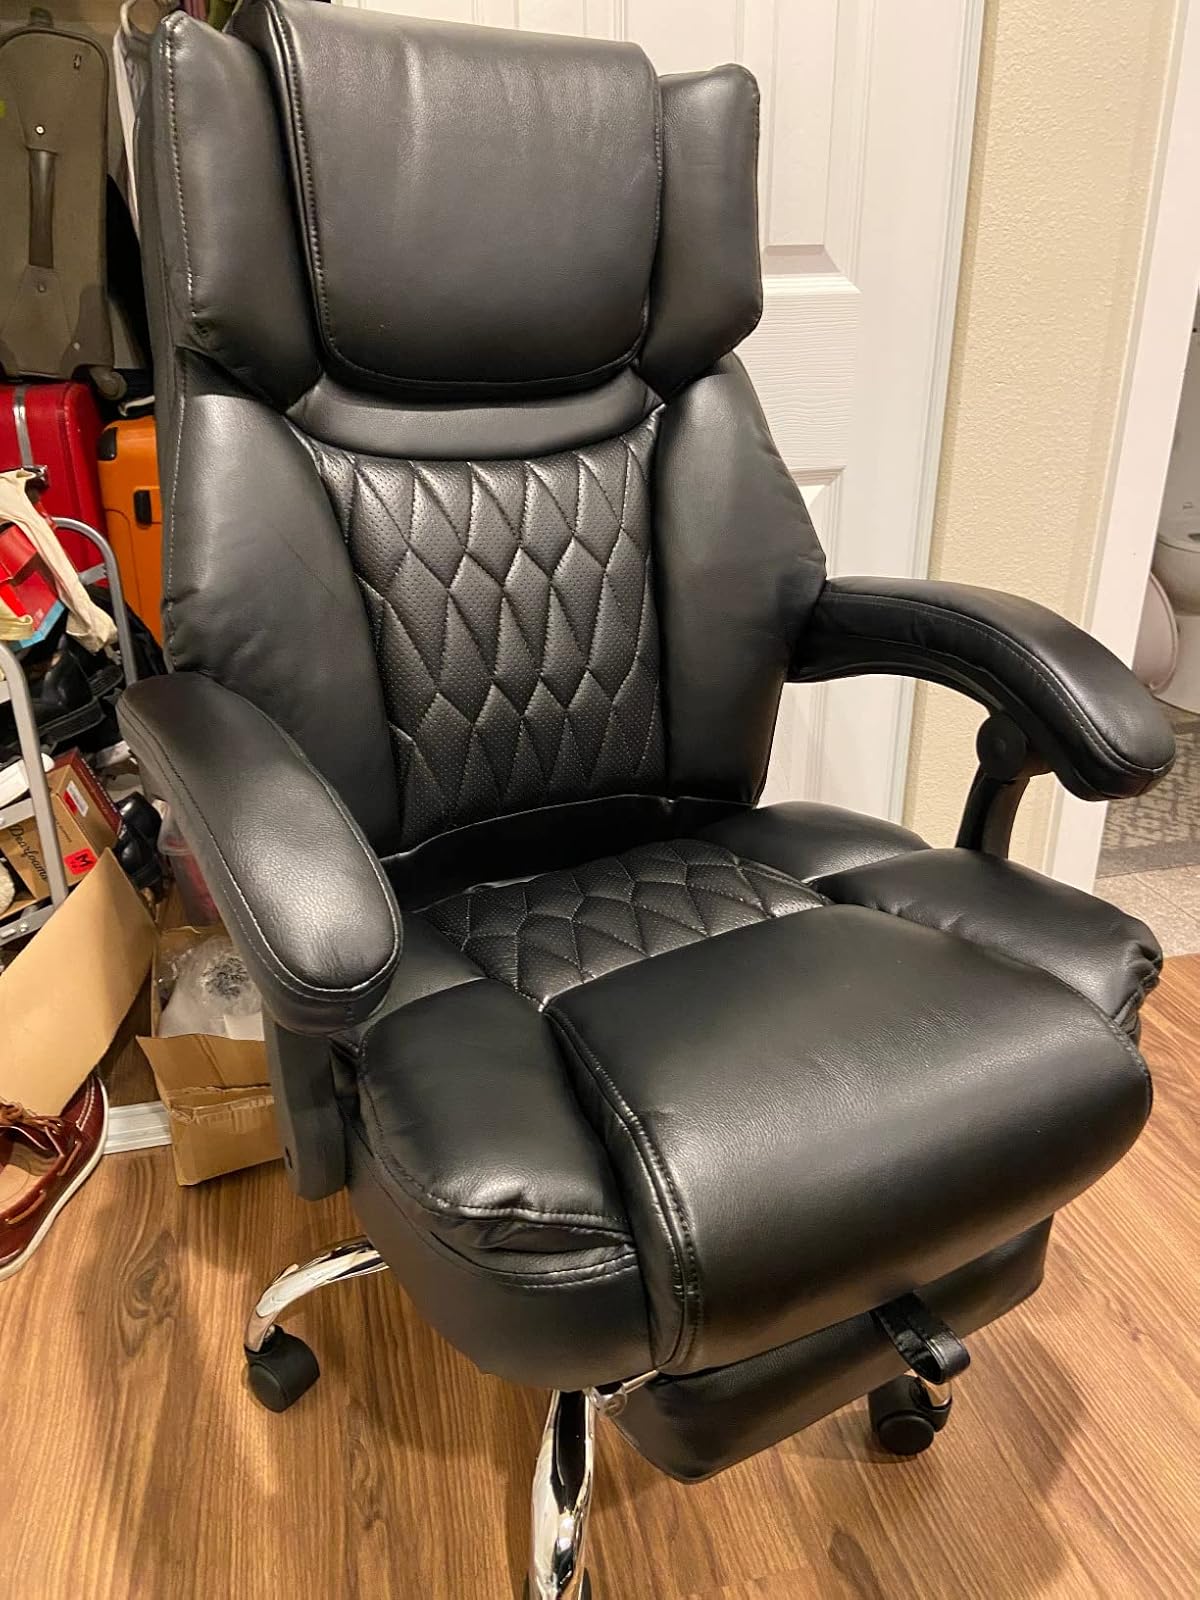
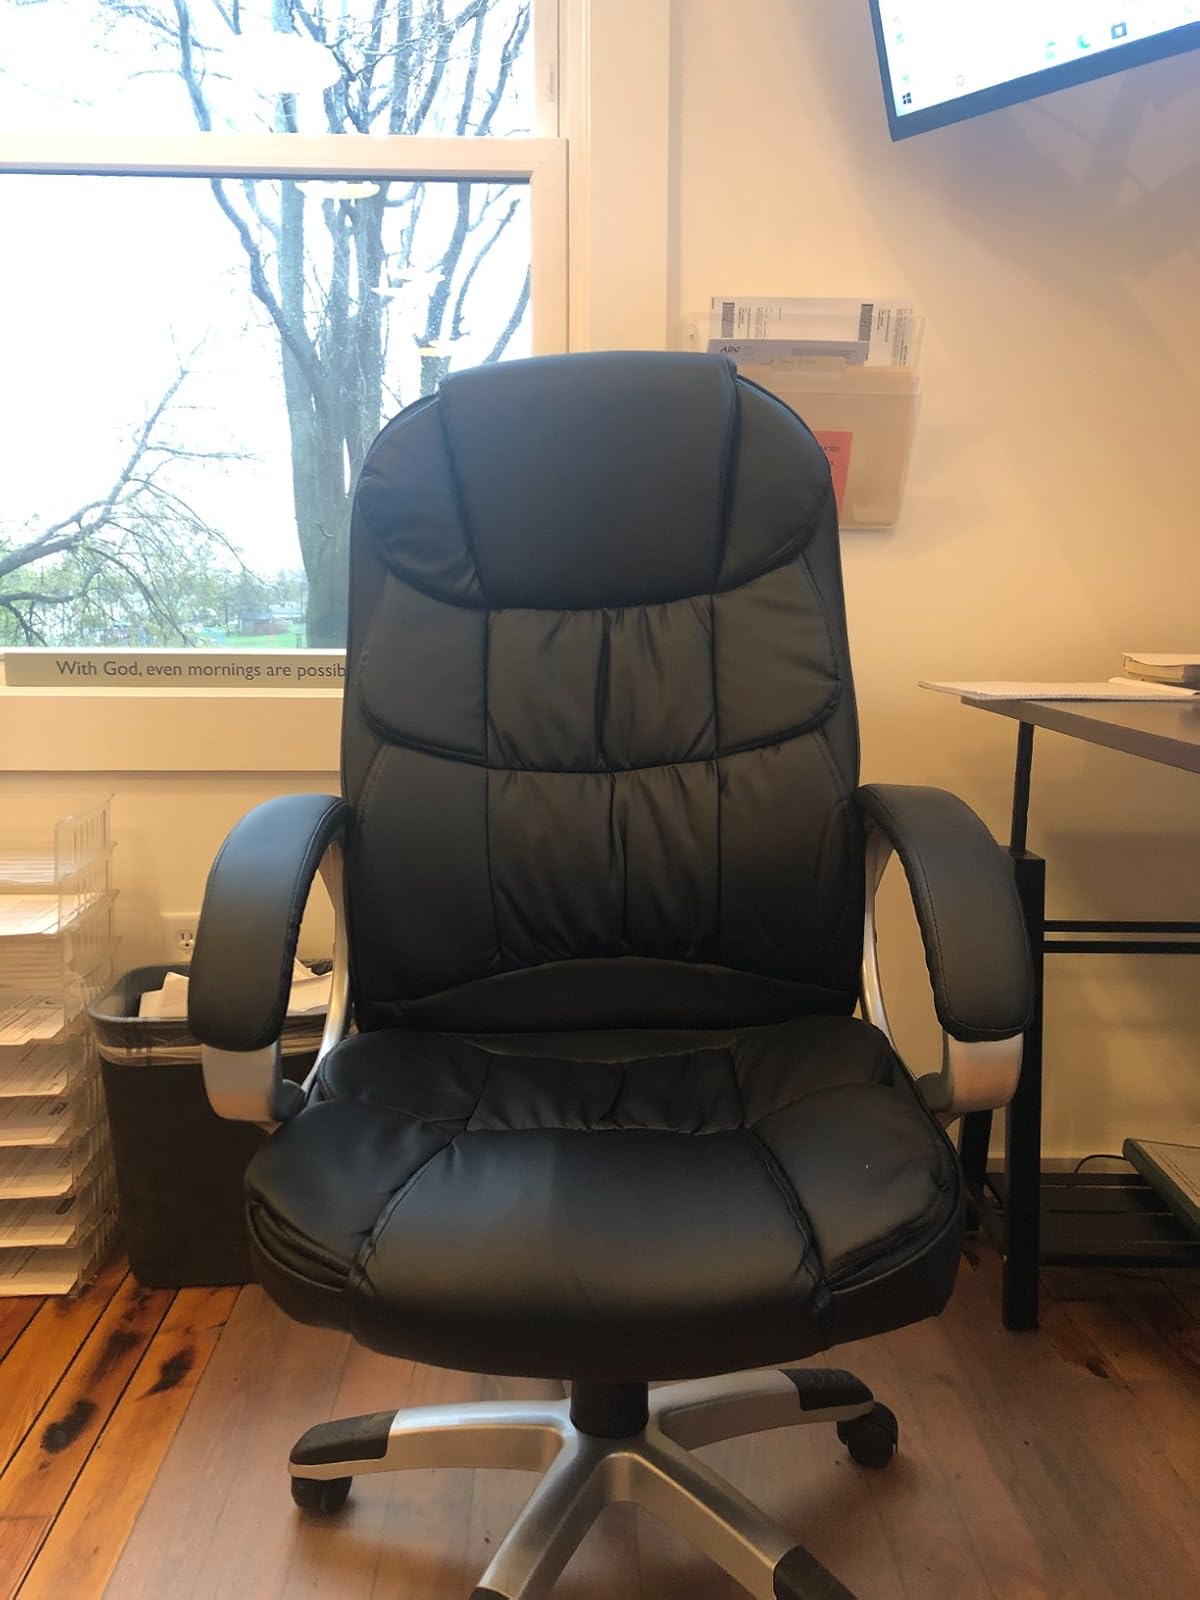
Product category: items_chair
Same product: no